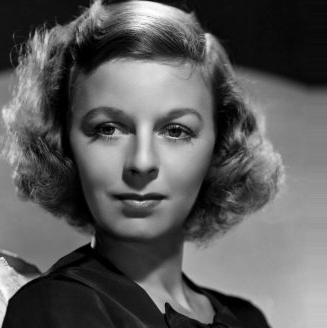
Age: 30